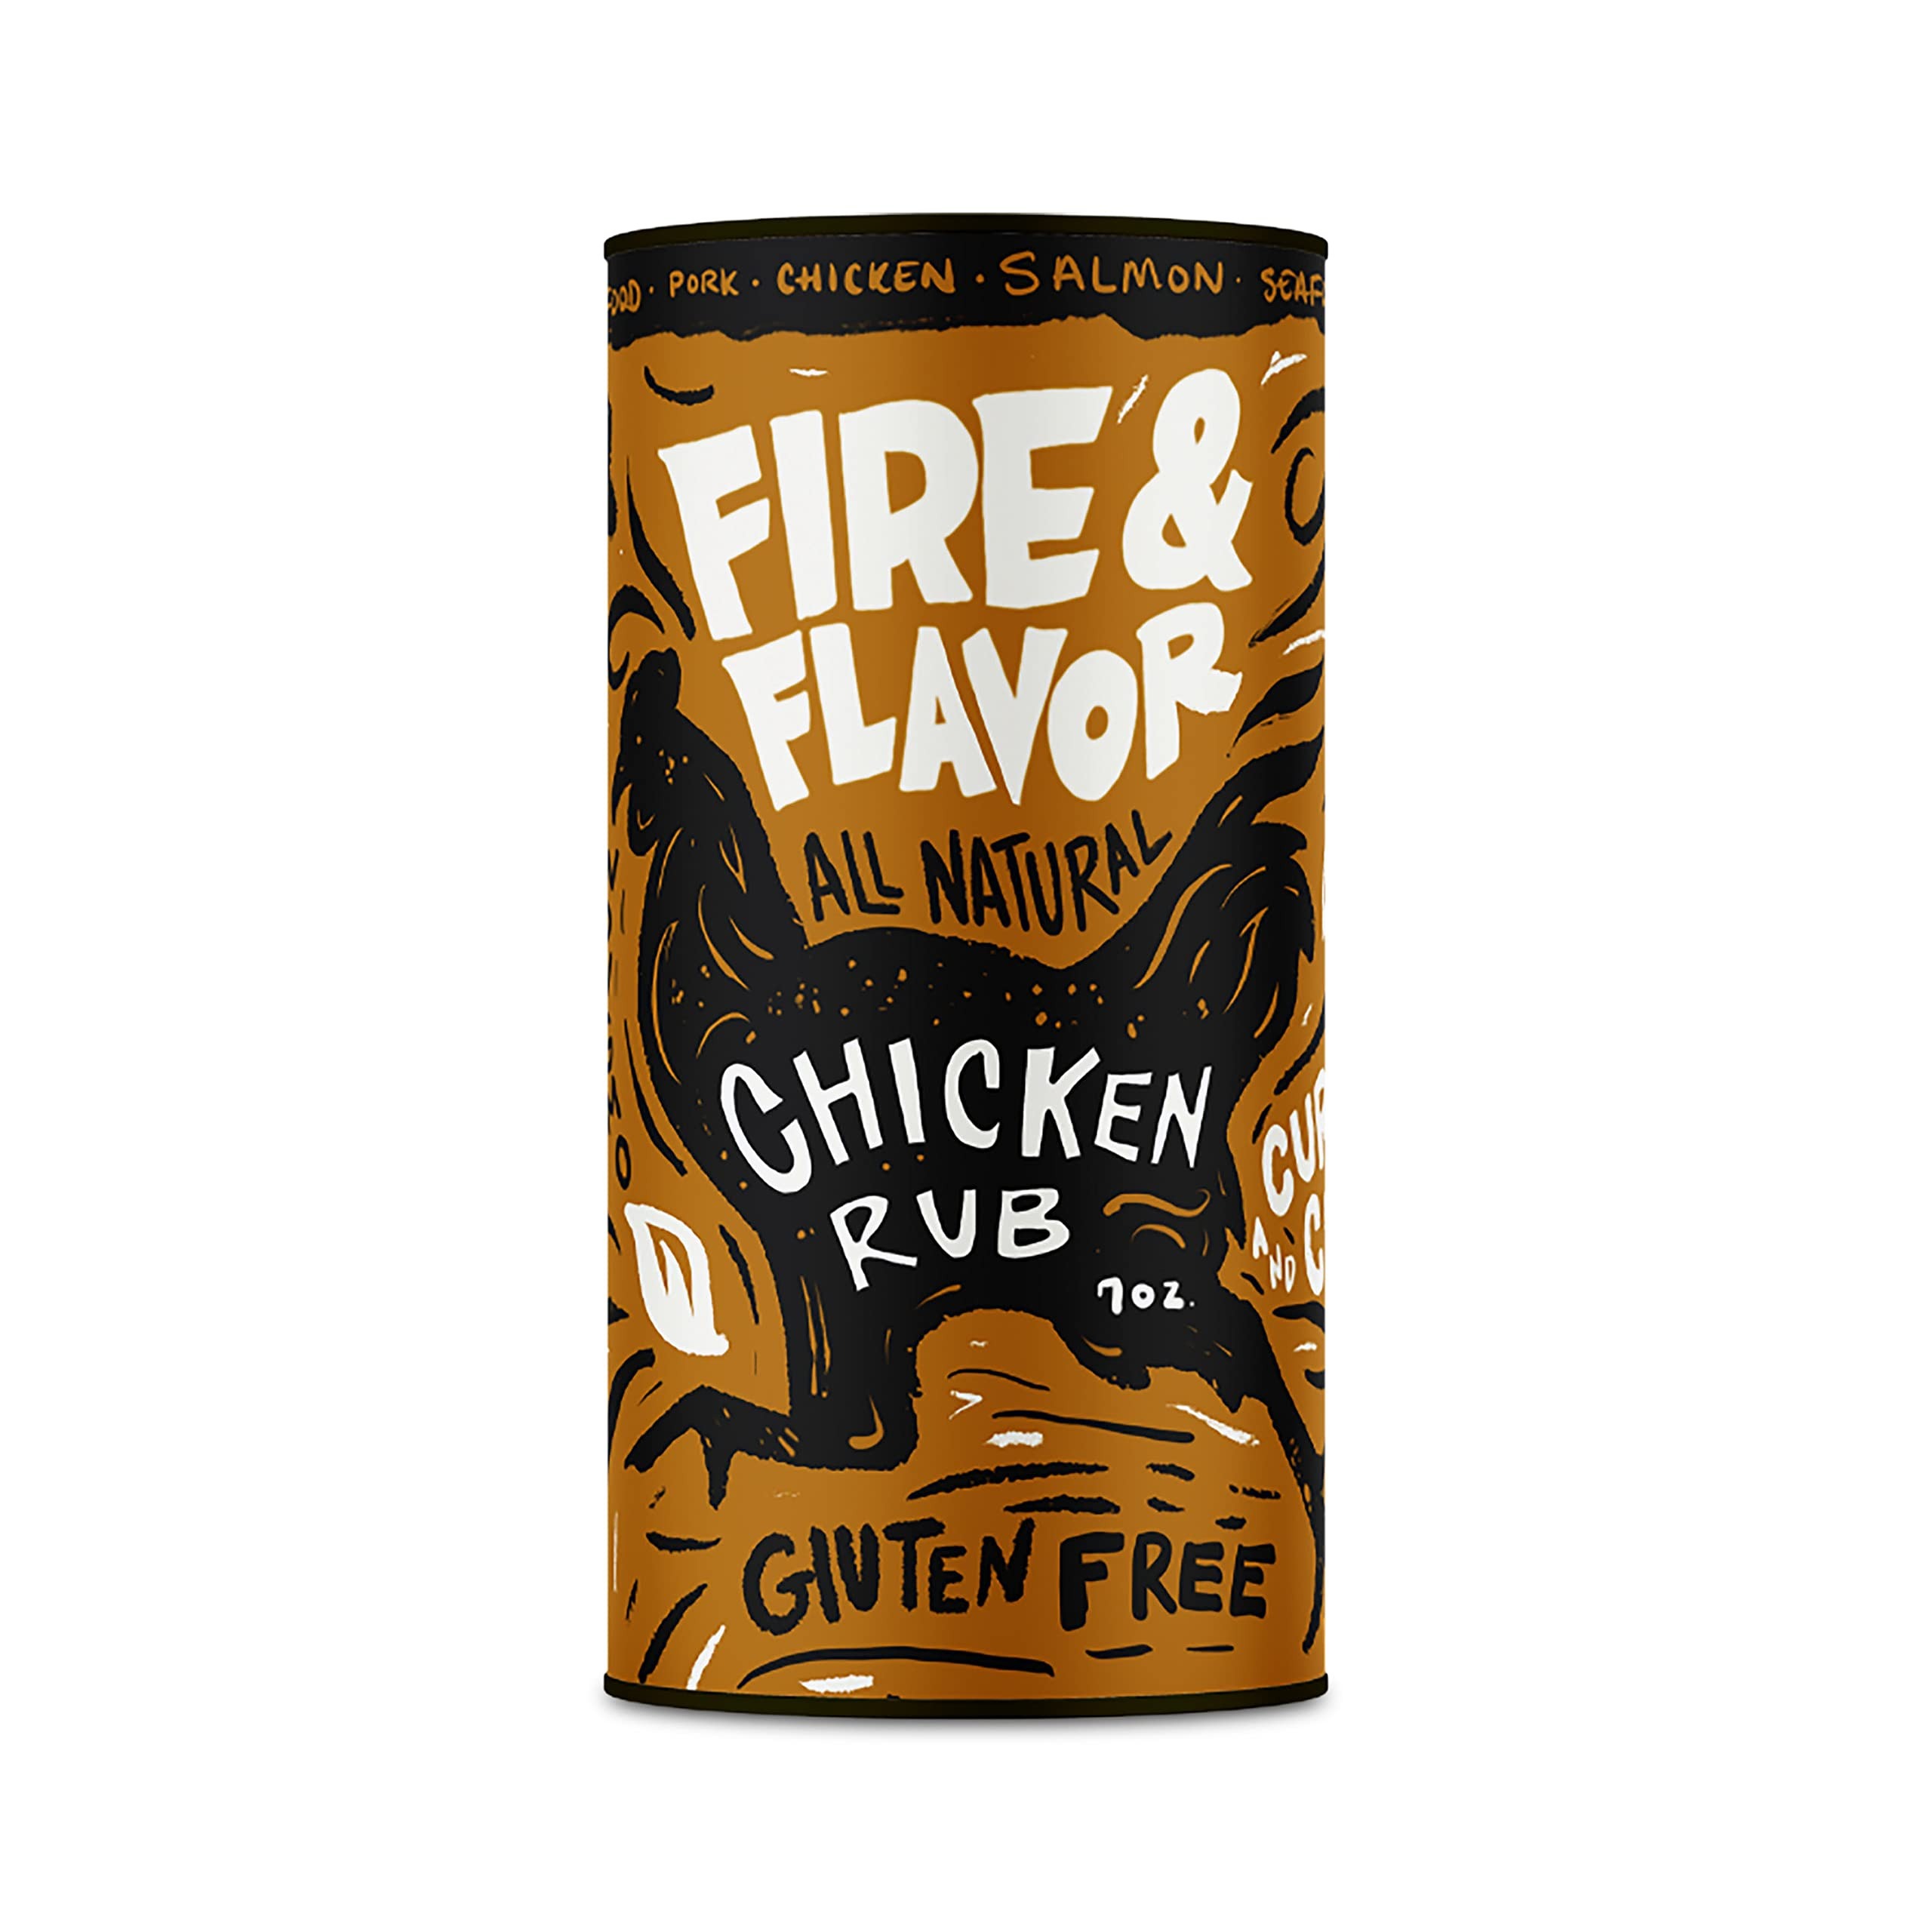
Item Name: Fire & Flavor Texas Style Brisket Dry Rub Seasoning - BBQ Rub for Beef, Chicken, and Pork - 9oz
Bullet Point 1: SIGNATURE DRY RUB: Elevate your BBQ and smoker dishes with our dry rub. Crafted from premium ingredients, it naturally enhances the flavor of your favorite foods with a Curry and Chilies profile.
Bullet Point 2: VERSATILE SEASONING: Use our dry rub on Chicken. Wherever and however you use it, this rub is sure to be a crowd-pleaser at your next grill get-together.
Bullet Point 3: CAREFULLY CRAFTED: The unique flavor of our rub has evolved from decades of trials in backyard barbecues, campouts, and tailgate parties. You'll taste this dedication to flavor perfection in every bite.
Bullet Point 4: EASY-TO-USE: Pat the meat or fish dry and coat the surface with the dry rub. Once coated, we recommend letting the meat sit for a few minutes in the refrigerator to get the most flavor possible.
Bullet Point 5: FIRE & FLAVOR: We are dedicated grill masters and food lovers with a passion for providing naturally delicious, ingeniously convenient, and truly unique cooking solutions. From the fire to the flavor, we help you create mouth-watering results.
Value: 9.0
Unit: Ounce

Price: 15.39